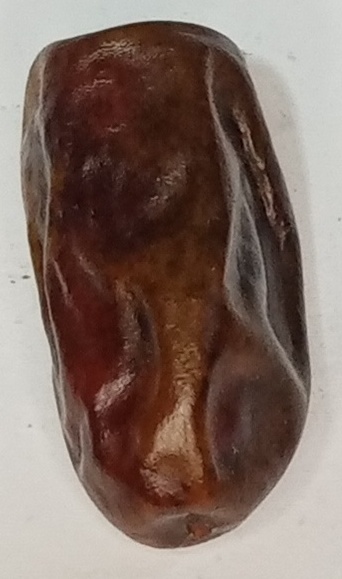
Variety: gajar
Size: small
Grade: grade-2